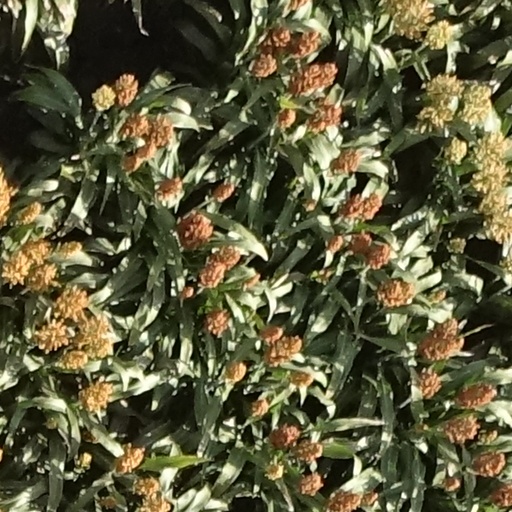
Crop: sorghum